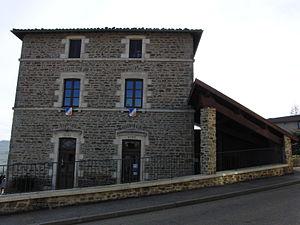
Mairie de Saint-André-la-Côte, Rhône, France
Saint-André-la-Côte est une commune française, située dans le département du Rhône en région Auvergne-Rhône-Alpes.